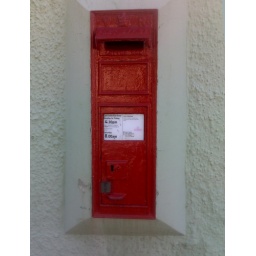
Victorian Wall Box in the wall of a public house in Stotfold